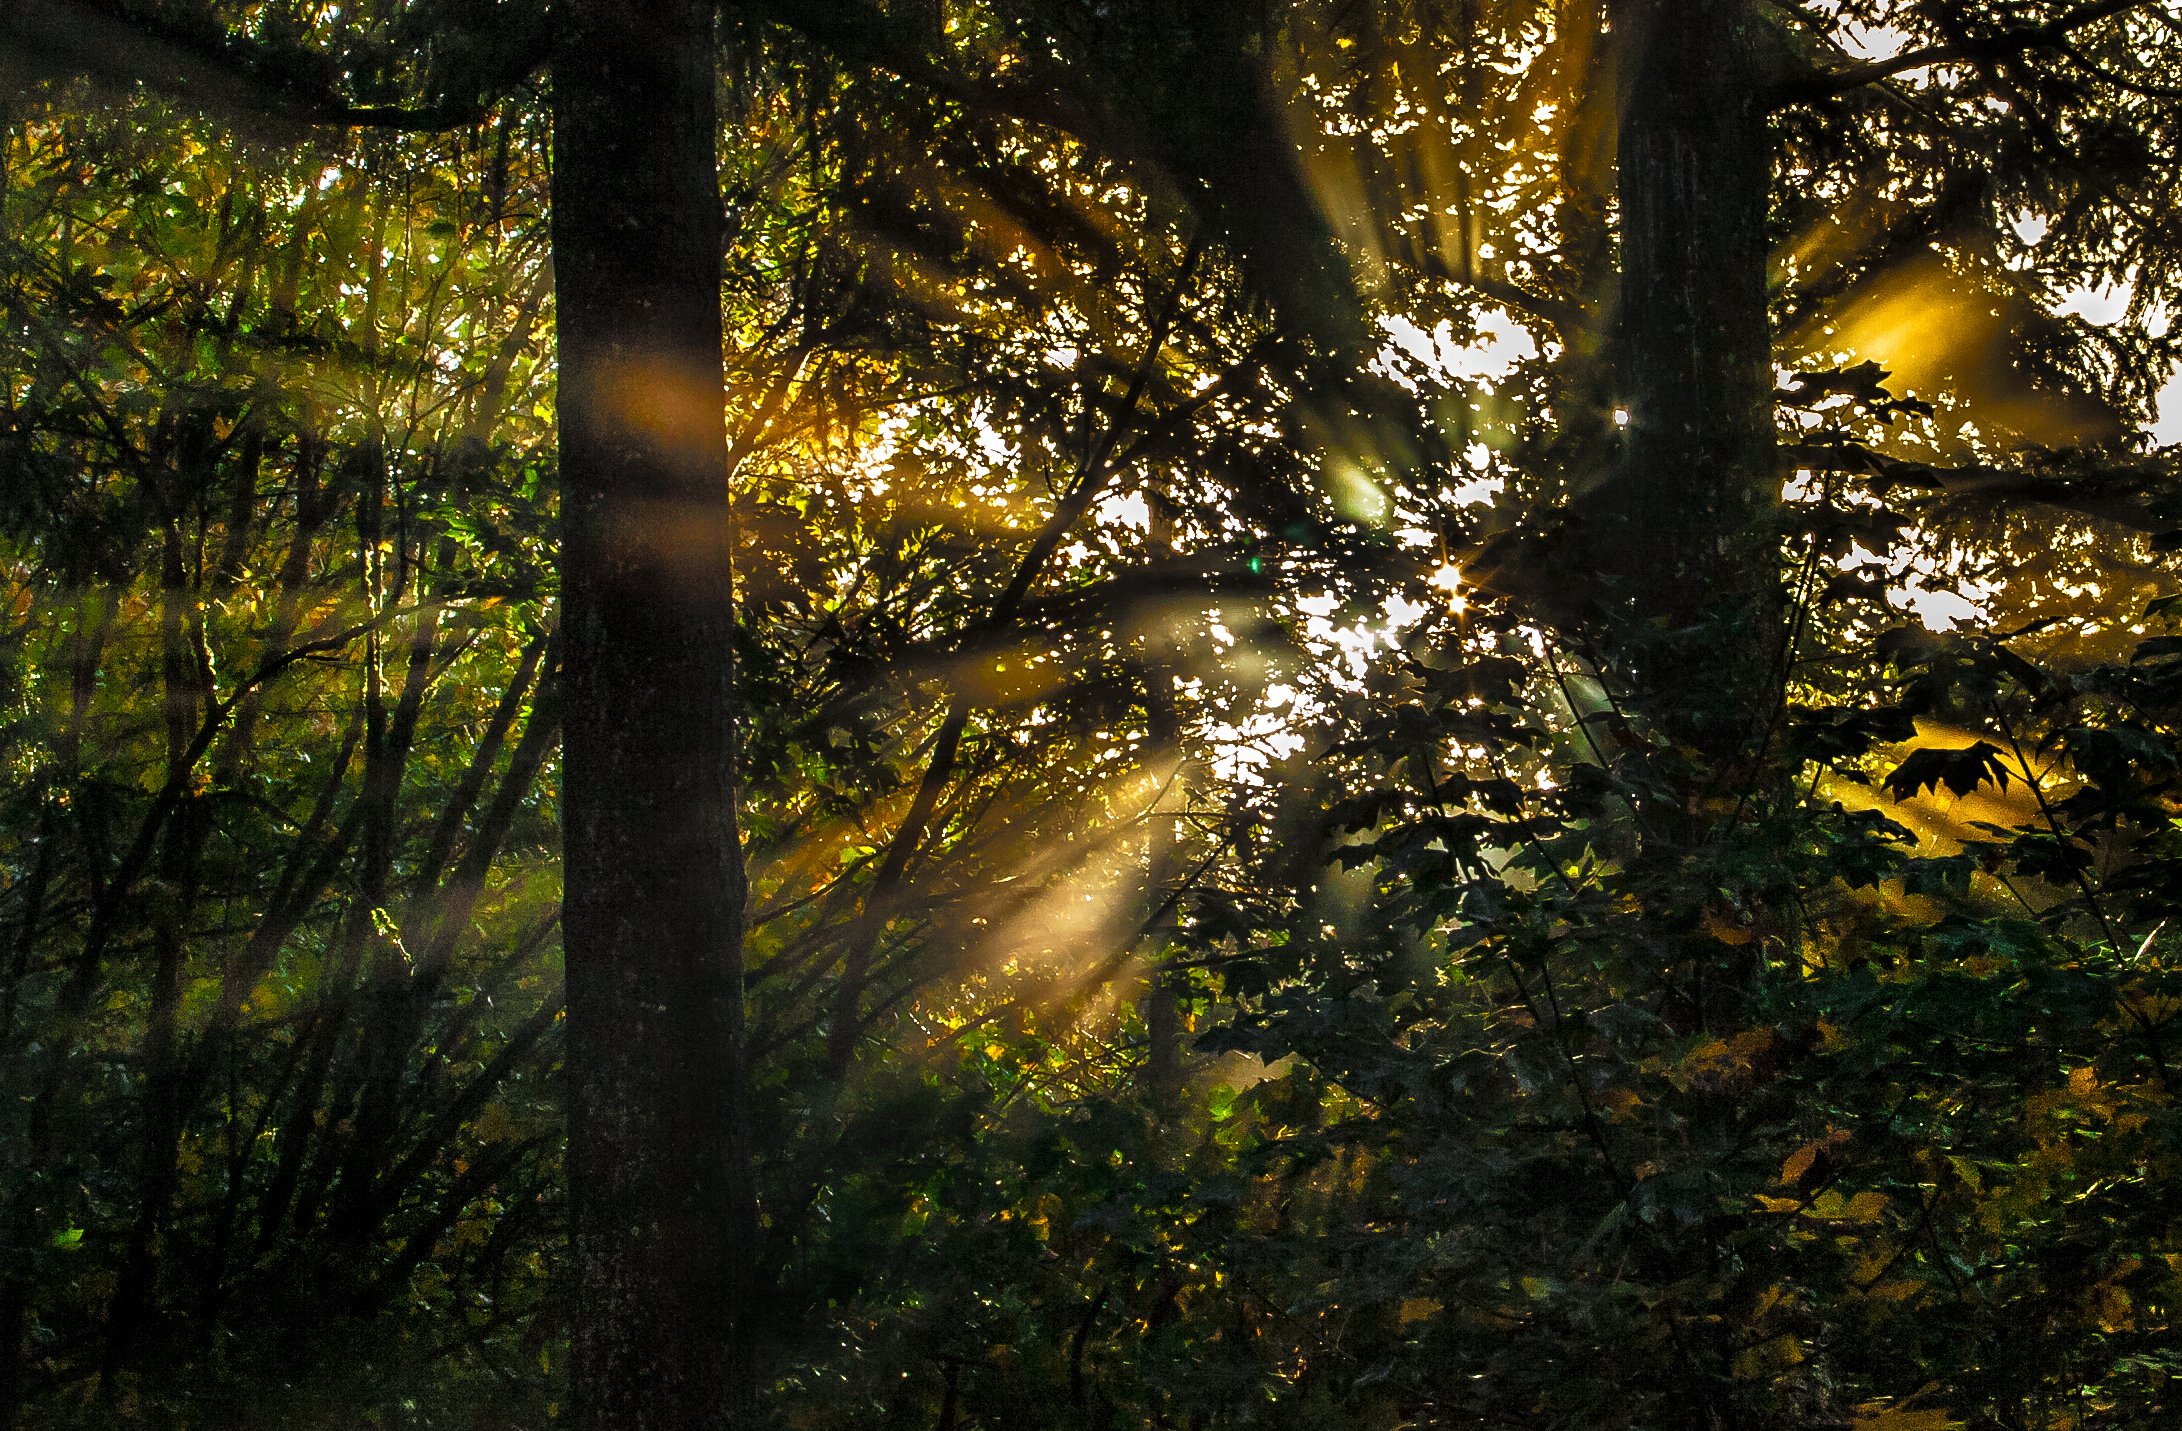
tree, nature, forest, branch, light, plant, sunlight, morning, leaf, flower, twilight, green, reflection, jungle, autumn, backyard, season, leaves, gold, rainforest, woodland, habitat, sunflare, oregon, flickrchallengegroup, natural environment, woody plant